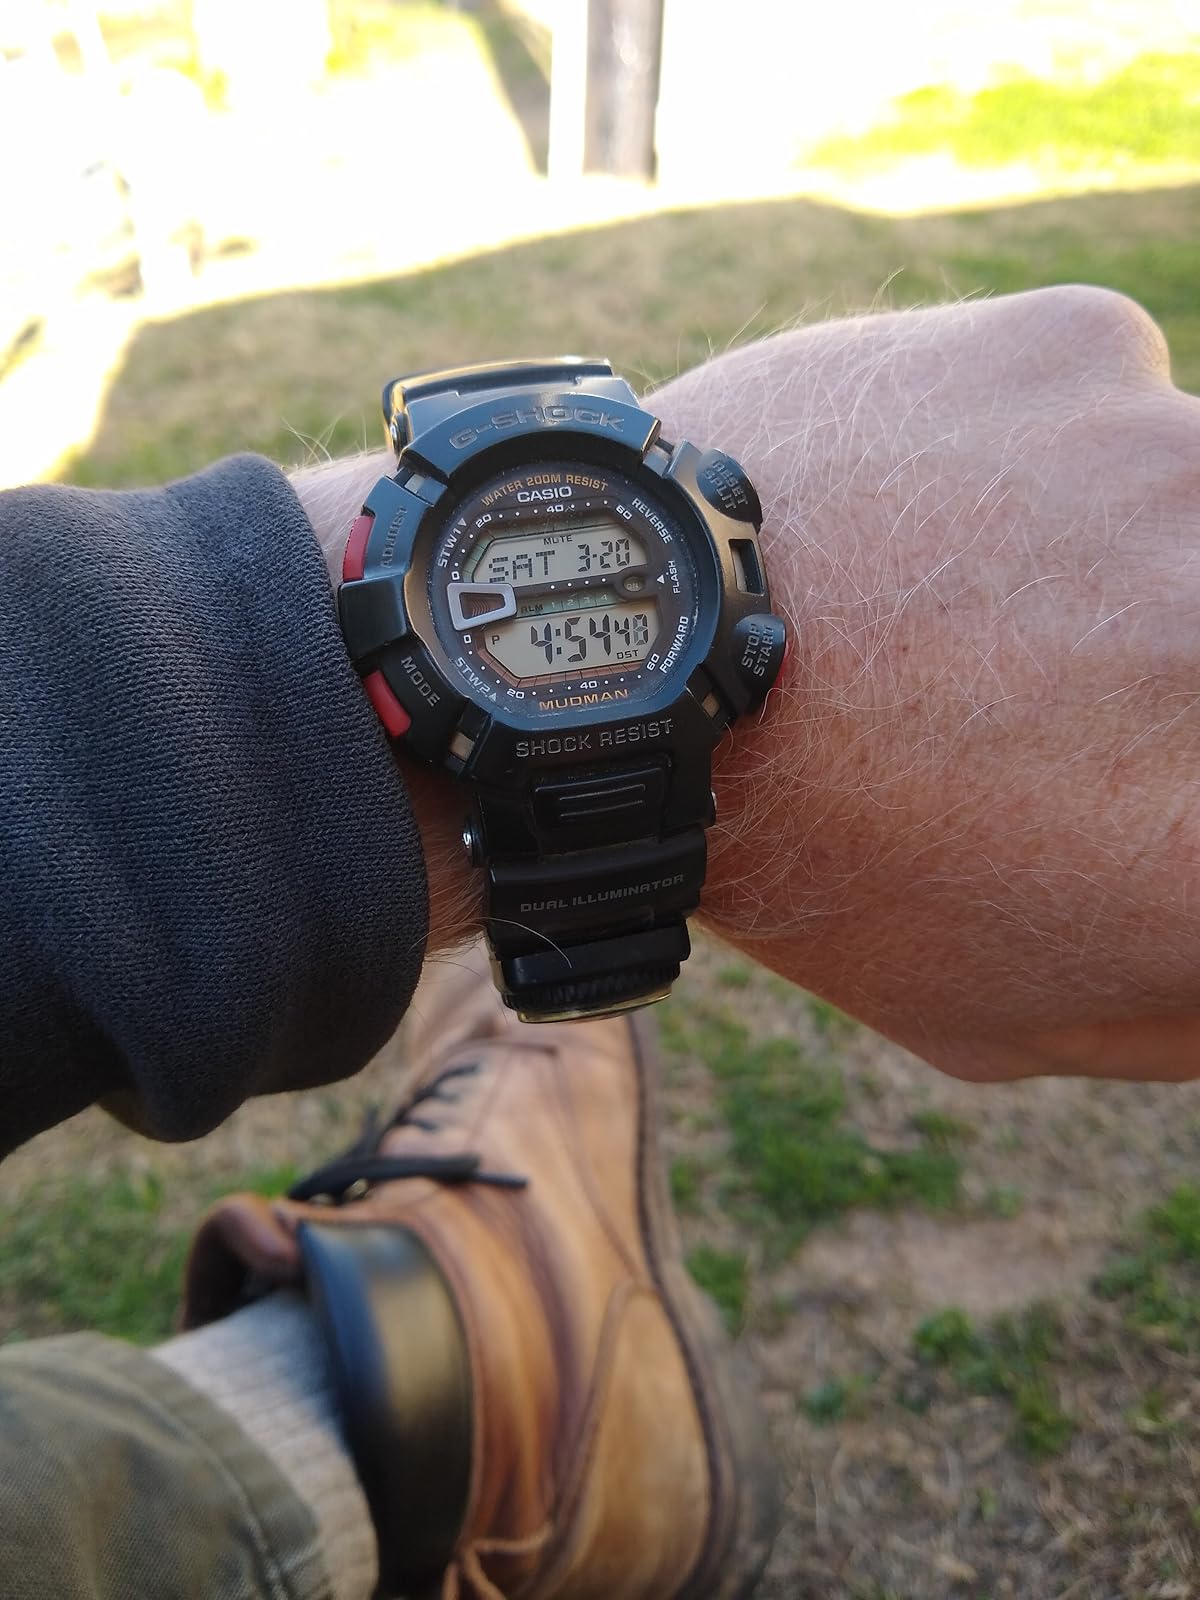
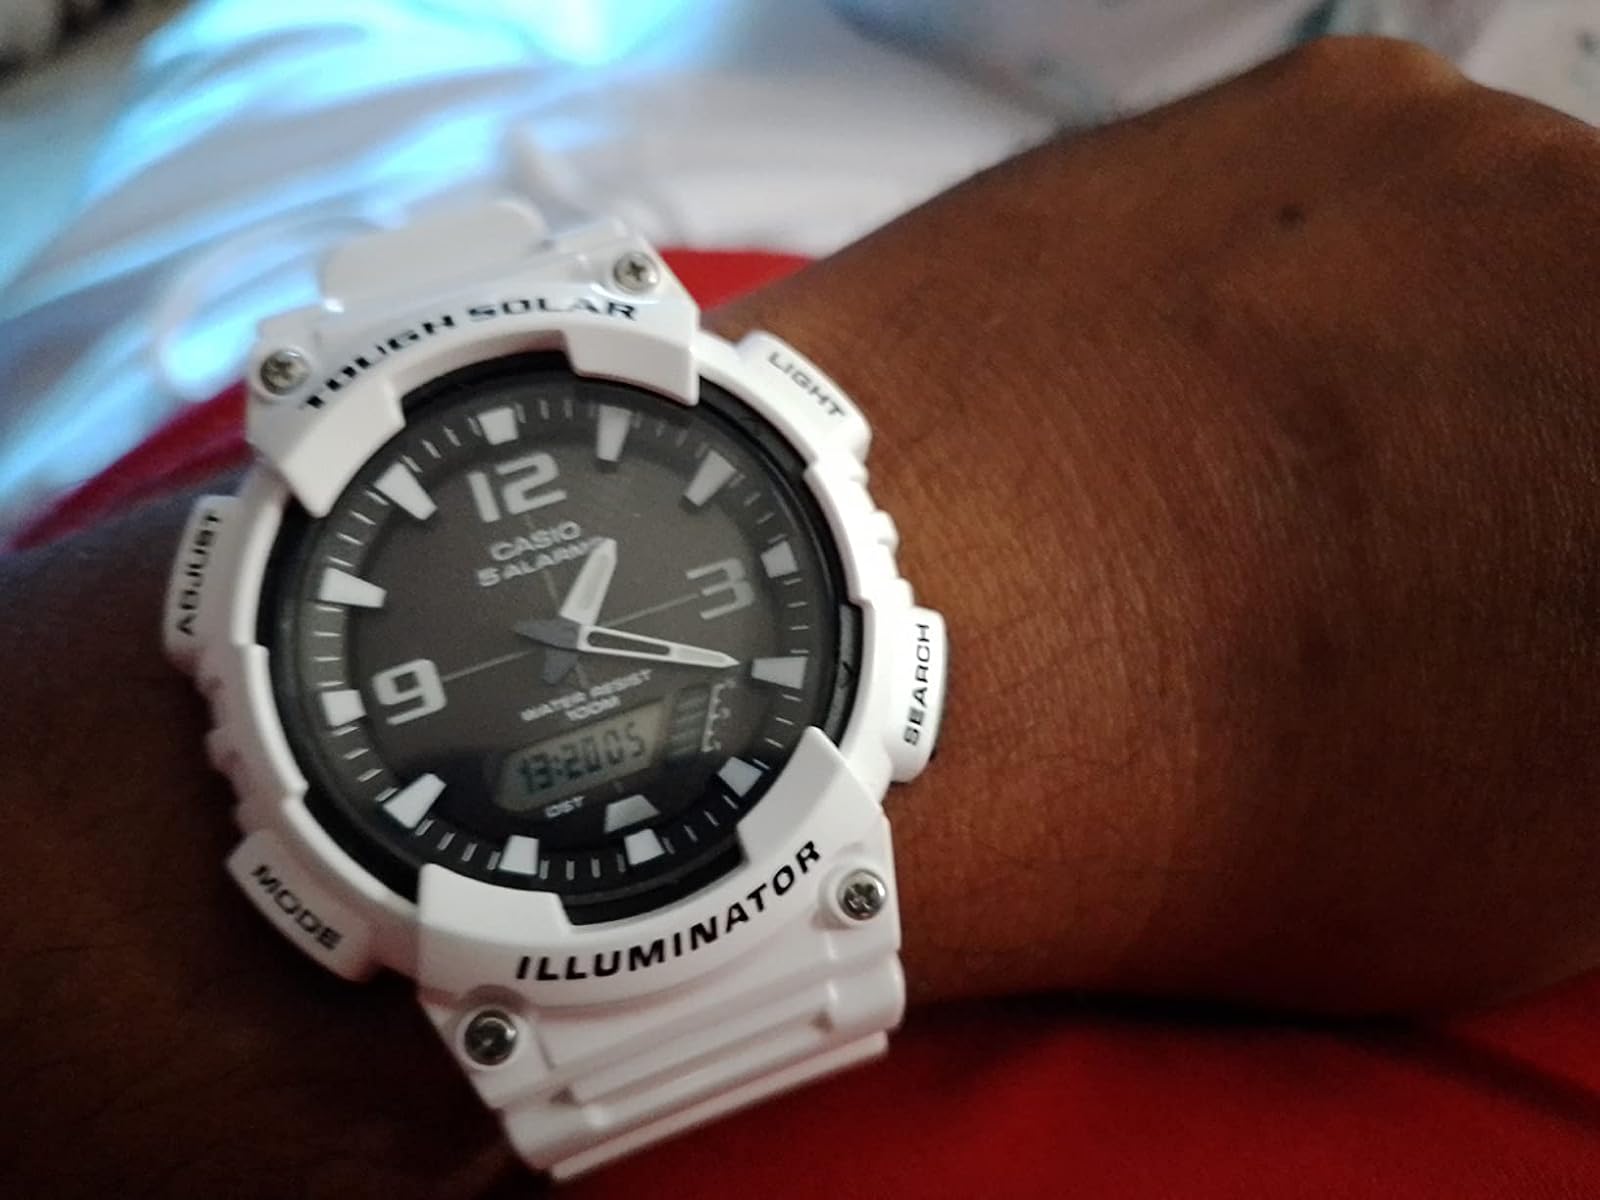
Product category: accessories_watch
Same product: no